Qumran disc

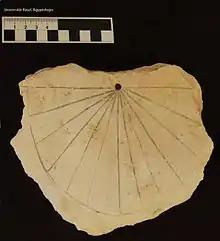
Ancient Egyptian sundial

Dirk Couprie has compared the Qumran disc to the Egyptian "mrhyt" (or "mrht") devices. These consist of a flat horizontal limestone piece, at one end of which there's an upright small block serving as a gnomon. These pieces are usually described as sundials.